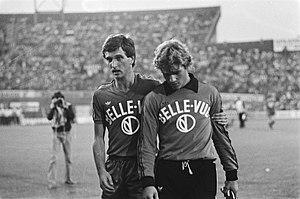
Jacques Munaron dit Jacky Munaron est un footballeur belge, né le 8 décembre 1956 à Namur.